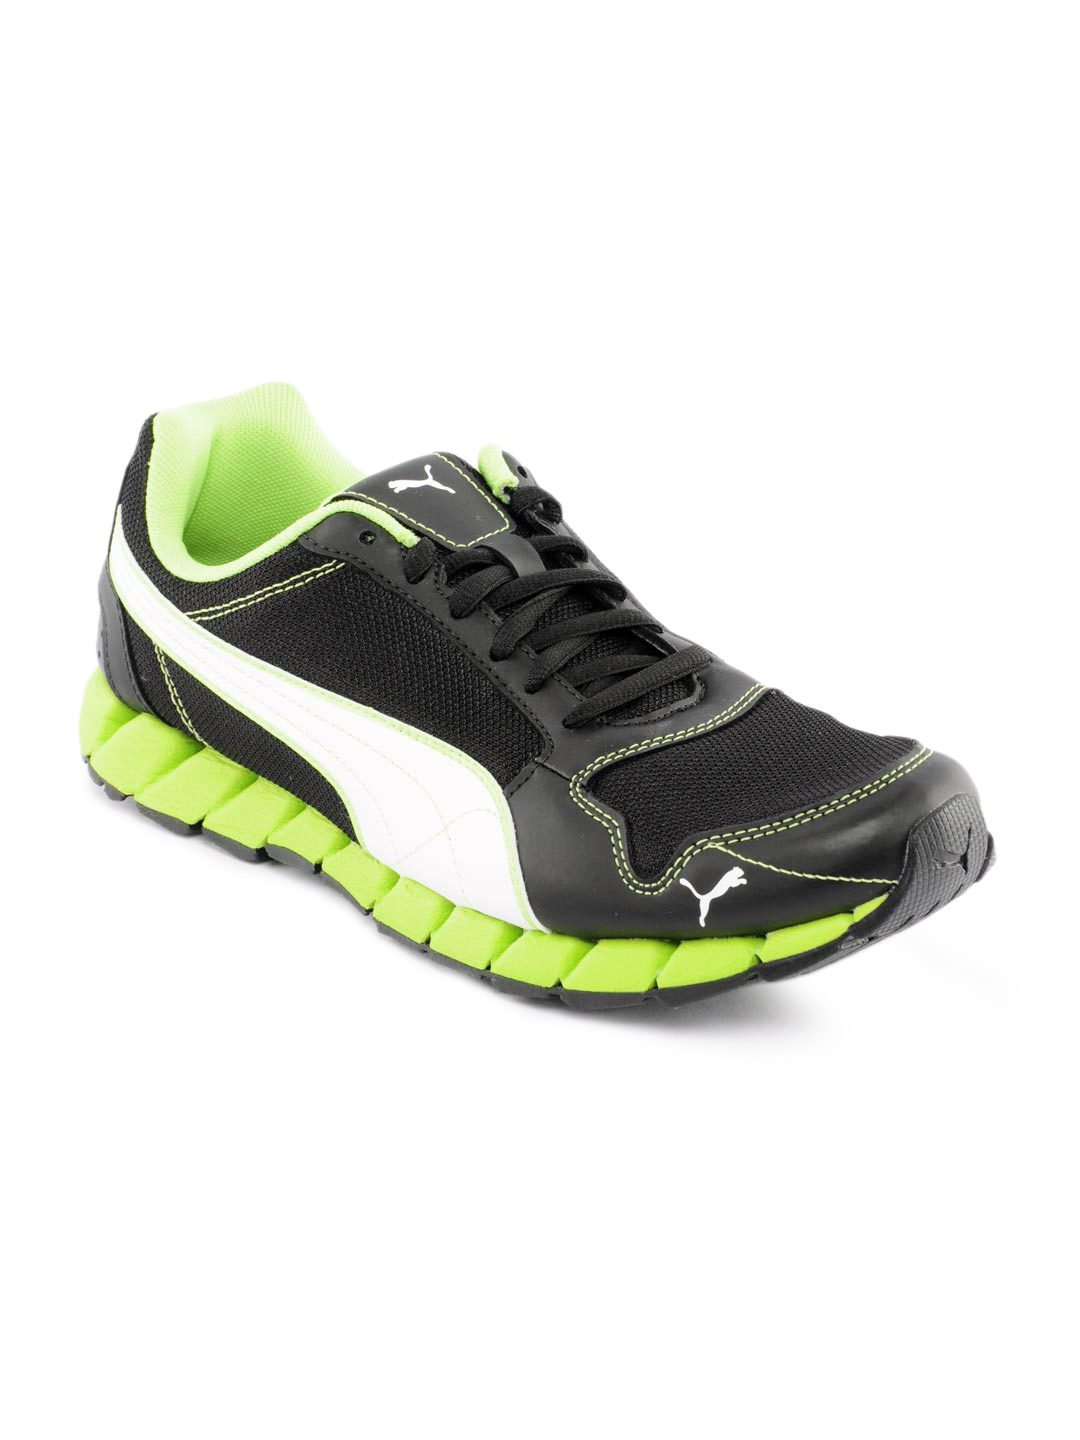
Puma Men Kevler Runner Black Sports Shoes
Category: Footwear / Shoes / Sports Shoes
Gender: Men
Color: Black
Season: Summer 2012
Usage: Sports